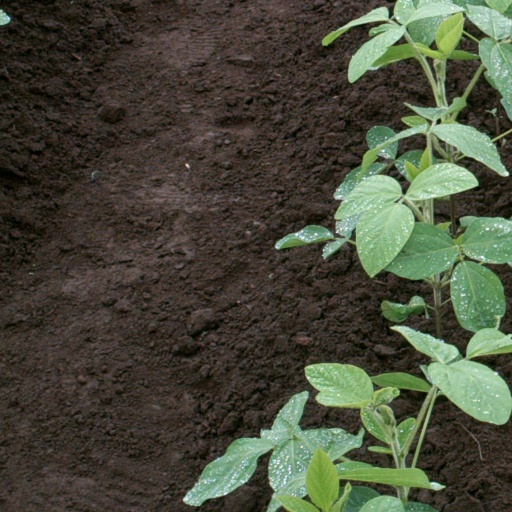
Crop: soybean